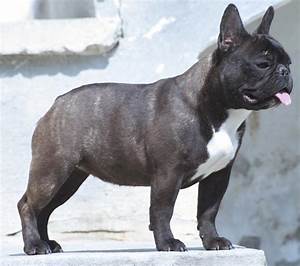
Label: cane